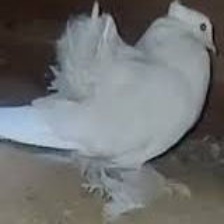
Species: FRILL BACK PIGEON
Scientific name: COLUMBA LIVIA DOMESTICA